Devonte' Graham

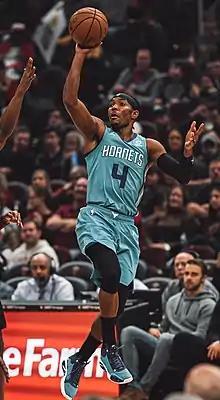
Graham with the Charlotte Hornets in 2020

Devonte' Terrell Graham (born February 22, 1995) is an American professional basketball player for Crvena zvezda of the Basketball League of Serbia (KLS), the ABA League and the EuroLeague. He played college basketball for the Kansas Jayhawks and high school basketball for Needham Broughton High School.